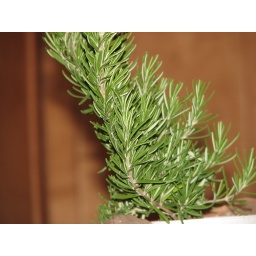
A plant in Kathy's house